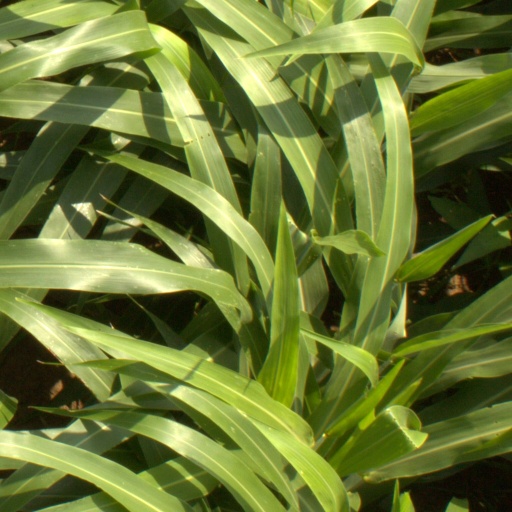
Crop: sorghum